SS Rio de Janeiro (1914)

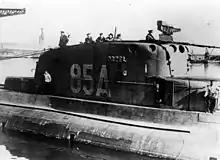
The conning tower of the Polish submarine (in 1940)

The ship left Stettin on 6 April 1940 at 3 AM. Two days later, at 11.15, less than a day before the attack on Norway began, a surfaced submarine was sighted off Lillesand. At first it was thought to be a German submarine, but it turned out to be the Polish submarine , operating with the British Royal Navy. It had "85 A" painted on the tower. The submarine signalled for "Rio de Janeiro" to stop, which she did. The Polish submarine commander, Lieutenant Jan Grudziński, then ordered the ship to surrender or be sunk, but "Rio de Janeiro" did not reply.